Landmark Inn State Historic Site

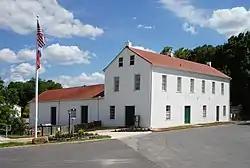
The Landmark Inn in 2017

The Landmark Inn State Historic Site is a historic inn in Castroville, Texas, United States. It serves the general public as both a state historic site and inn eight overnight rooms.